Renata Forste

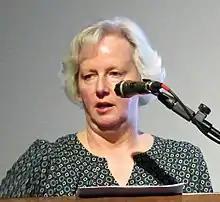
Renata Forste in 2018

Renata Tonks Forste is an American sociologist who specializes in the health and well-being of women and children in Latin America. She has served as the chair of the department of sociology at Brigham Young University (BYU) and has also directed that institutions women's studies program.